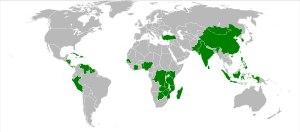
"Le G33 est un groupe de pays ""en voie de développement"" qui se coordonnent sur les questions économiques et commerciales. Il fut créé pour aider les pays à résoudre des problèmes similaires auxquels ils font face.